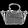
Label: Bag